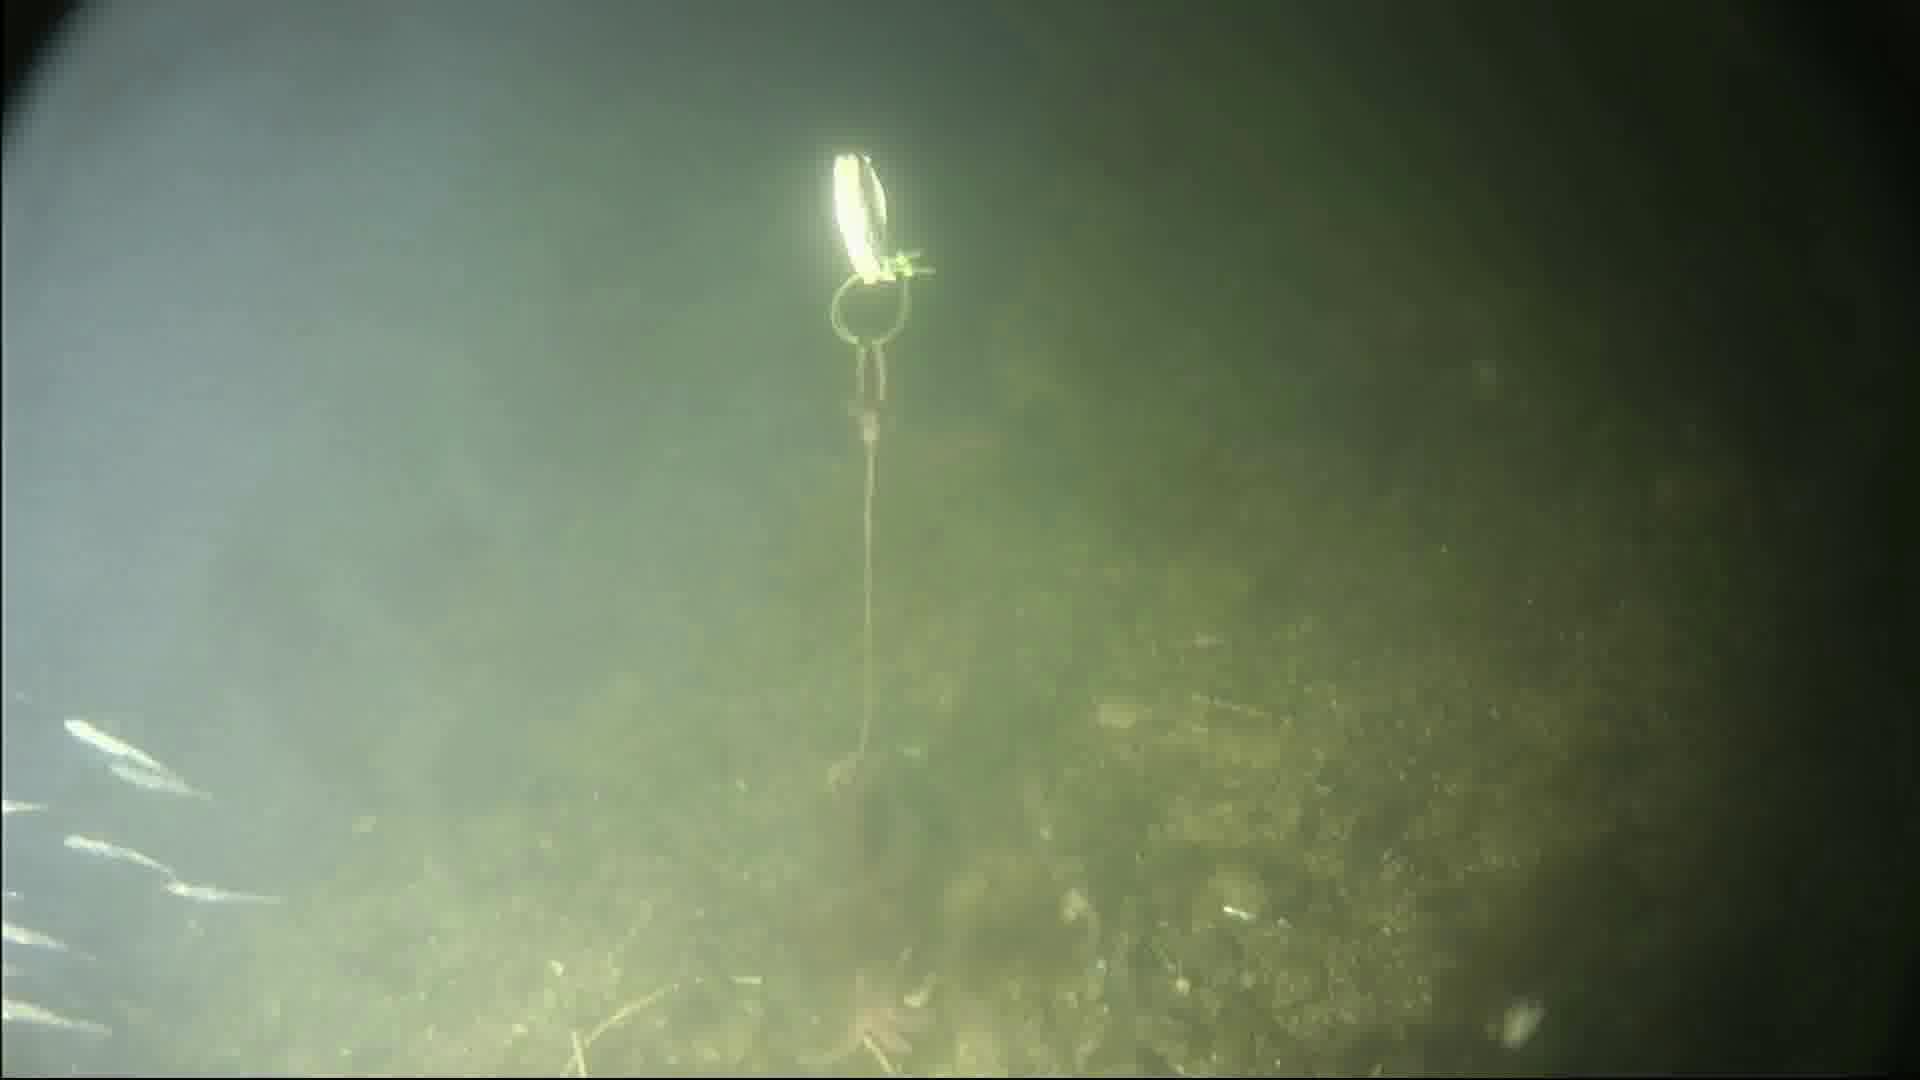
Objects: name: starfish
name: crab
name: small_fish